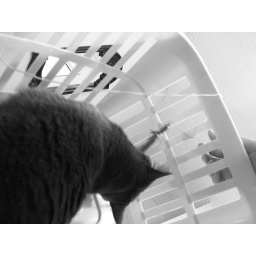
My two cats playing in a laundry basket